Vong Savang

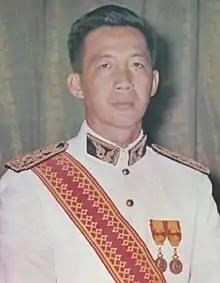
Vong Savang

Vong Savang (27 September 1931 – 2 May 1978) was the Crown Prince of the Kingdom of Laos. After the Laotian Civil War in 1975, he and his family were arrested by the Pathet Lao and sent to re-education camps, where they died.